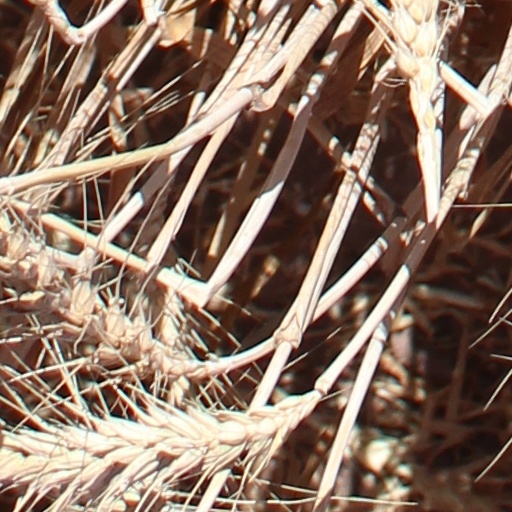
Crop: wheat